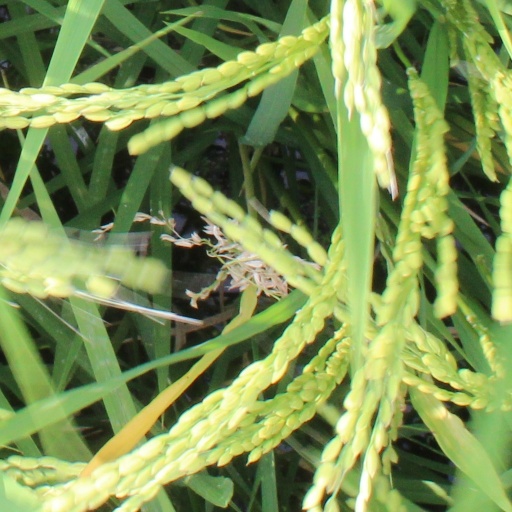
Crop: rice